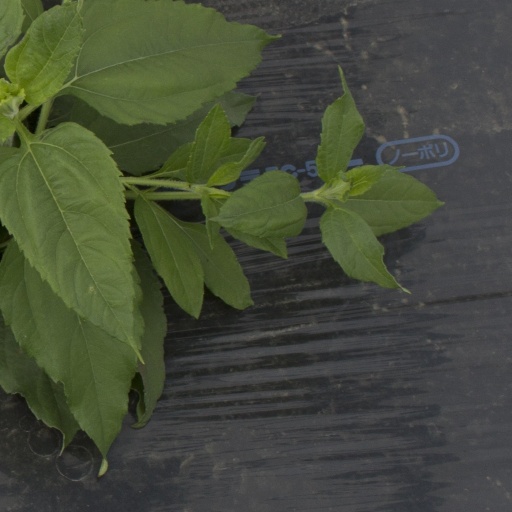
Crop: Jerusalem artichoke